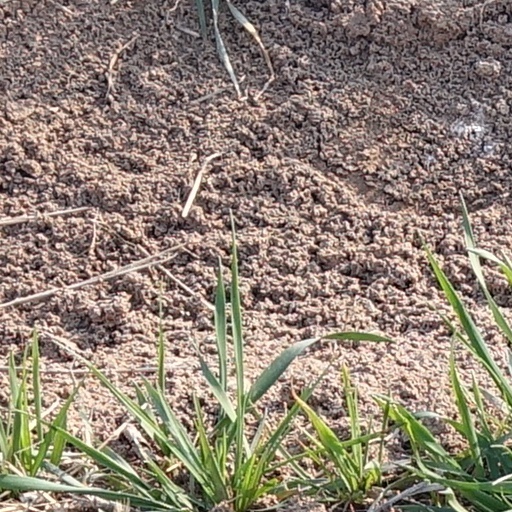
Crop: wheat